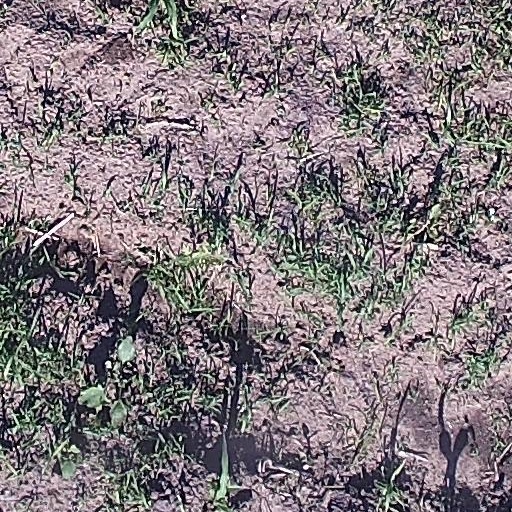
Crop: maize; corn